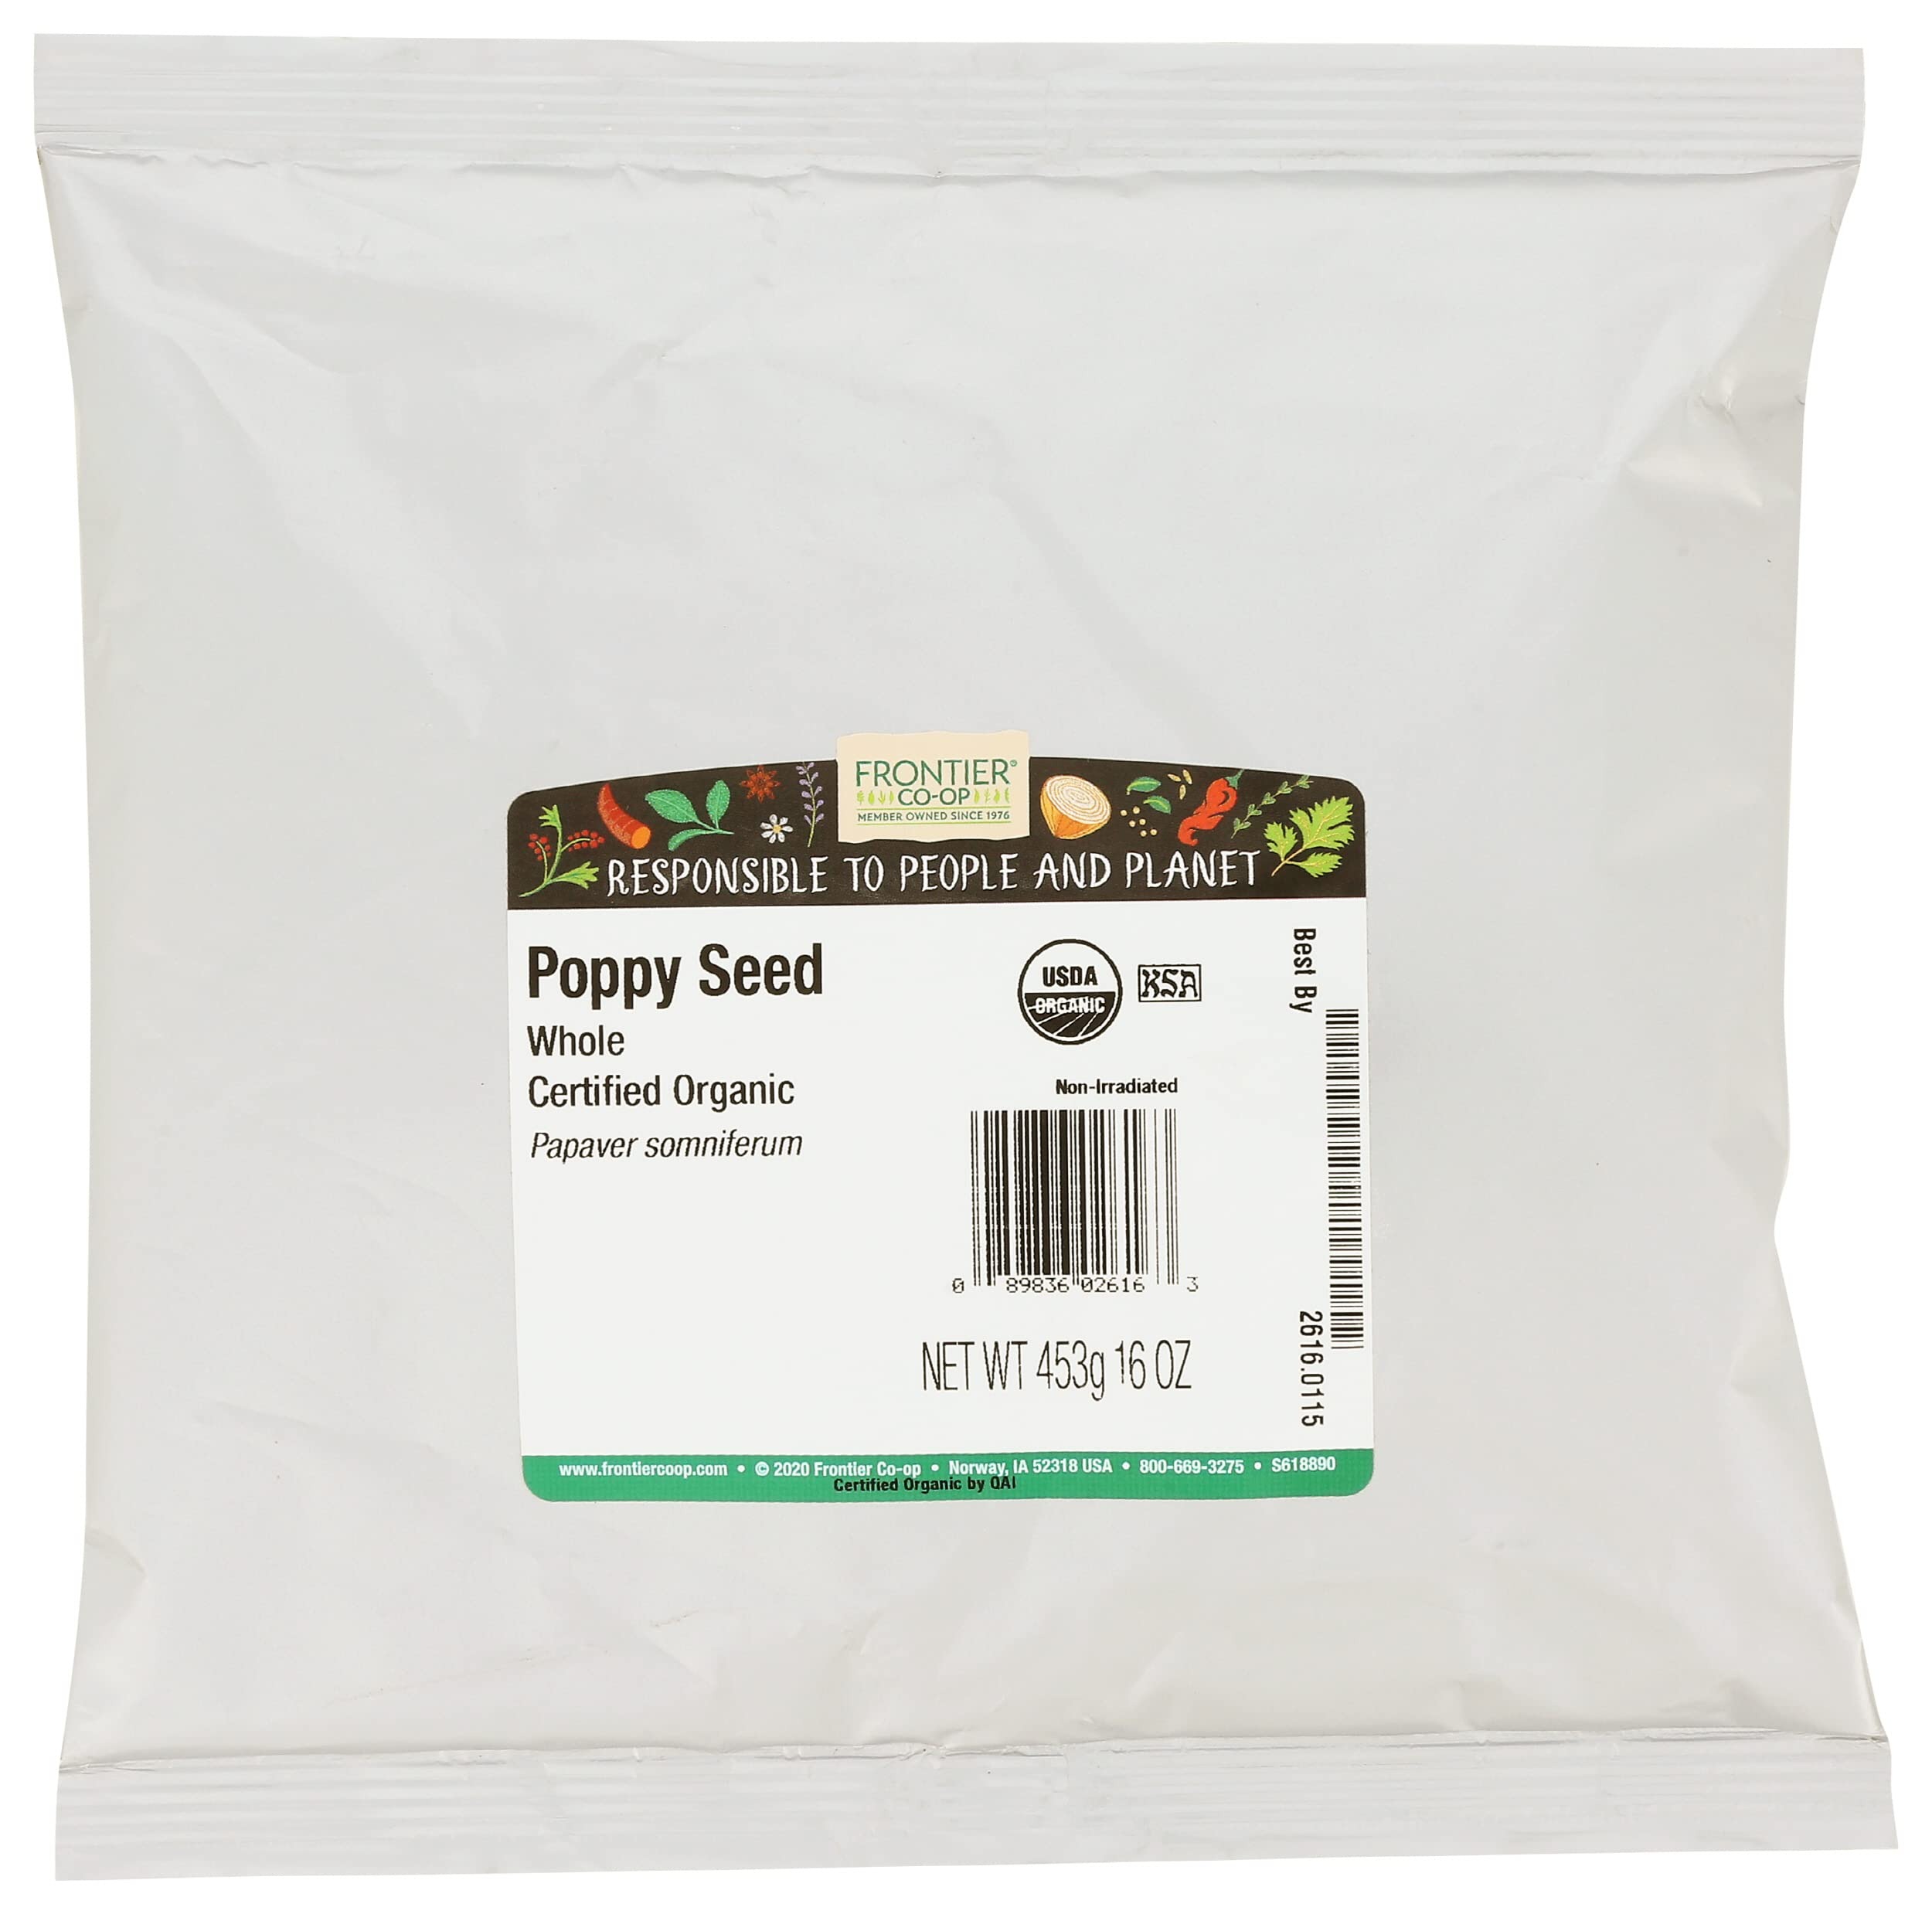
Item Name: Frontier Herb Organic Poppy Seed Whole, Non Irradiated, Non GMO, 16 Ounce (Pack of 1)
Bullet Point: Frontier Herb Organic Poppy Seed Whole, Non Irradiated, Non GMO, 16 Ounce (Pack of 1)
Value: 16.0
Unit: Ounce

Price: 10.09